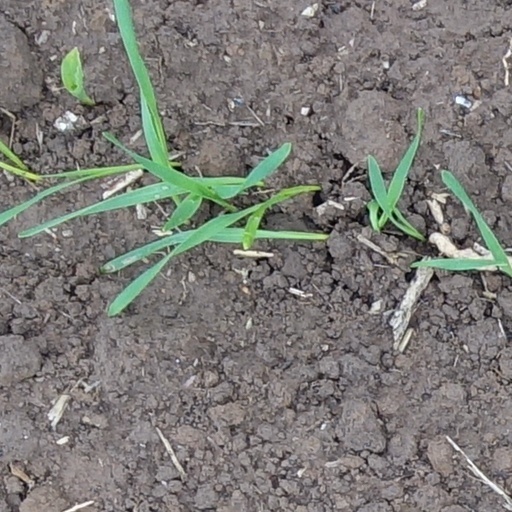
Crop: wheat